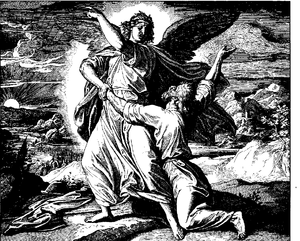
Gravure en bois pour «Die Bibel in Bildern», 1860. Português: Jacó luta com um Anjo para ser abençoado e o Anjo muda seu nome para Israel e o abençoa. Gn 32:24-32."